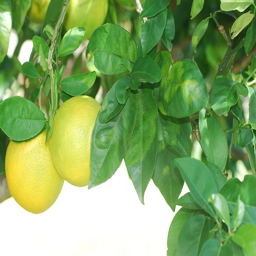
Lemons in a tree with lots of green leaves.
There are lemons being grown in this bush
A couple of pairs are connected to a tree.
A couple lemons hand on lemon tree branches.
Ripe citrus fruit hangs below the tree's green foliage.